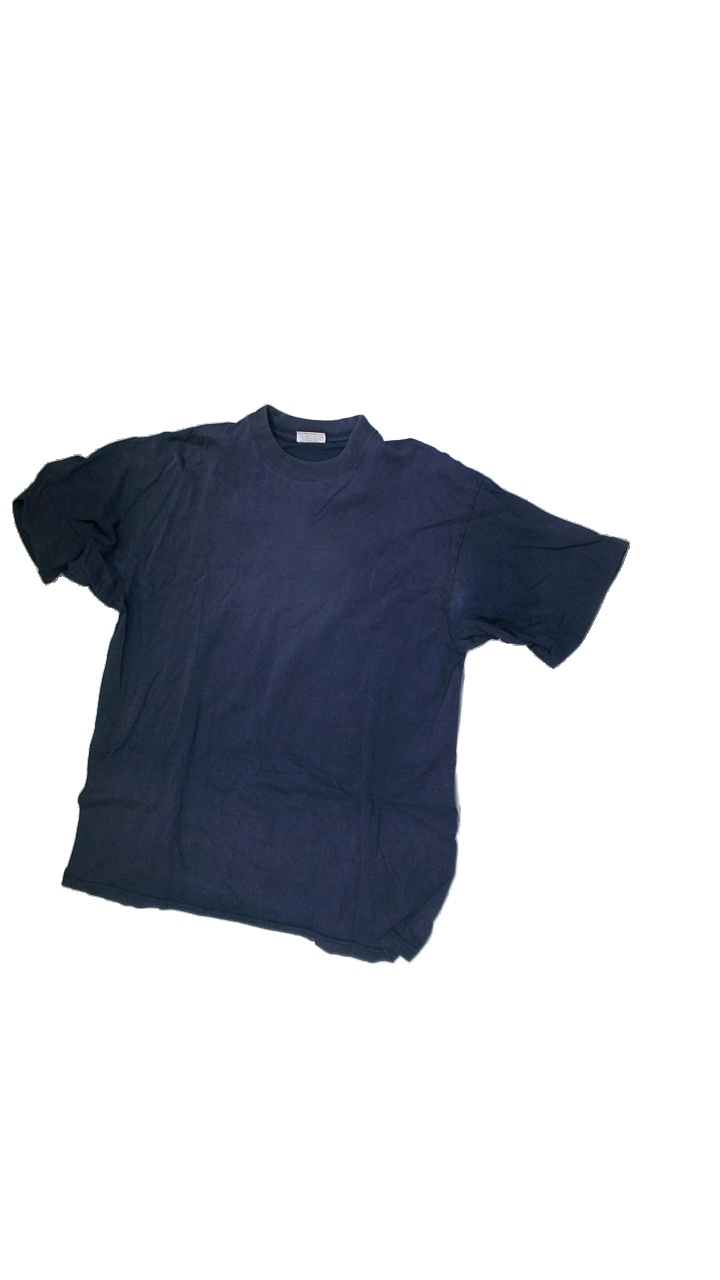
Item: T-shirt (Men)
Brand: Plaza
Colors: Blue
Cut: Regular, C-collar
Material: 100%cotton
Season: Autumn
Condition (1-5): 2
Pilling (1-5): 4
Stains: Major
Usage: Export
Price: <50